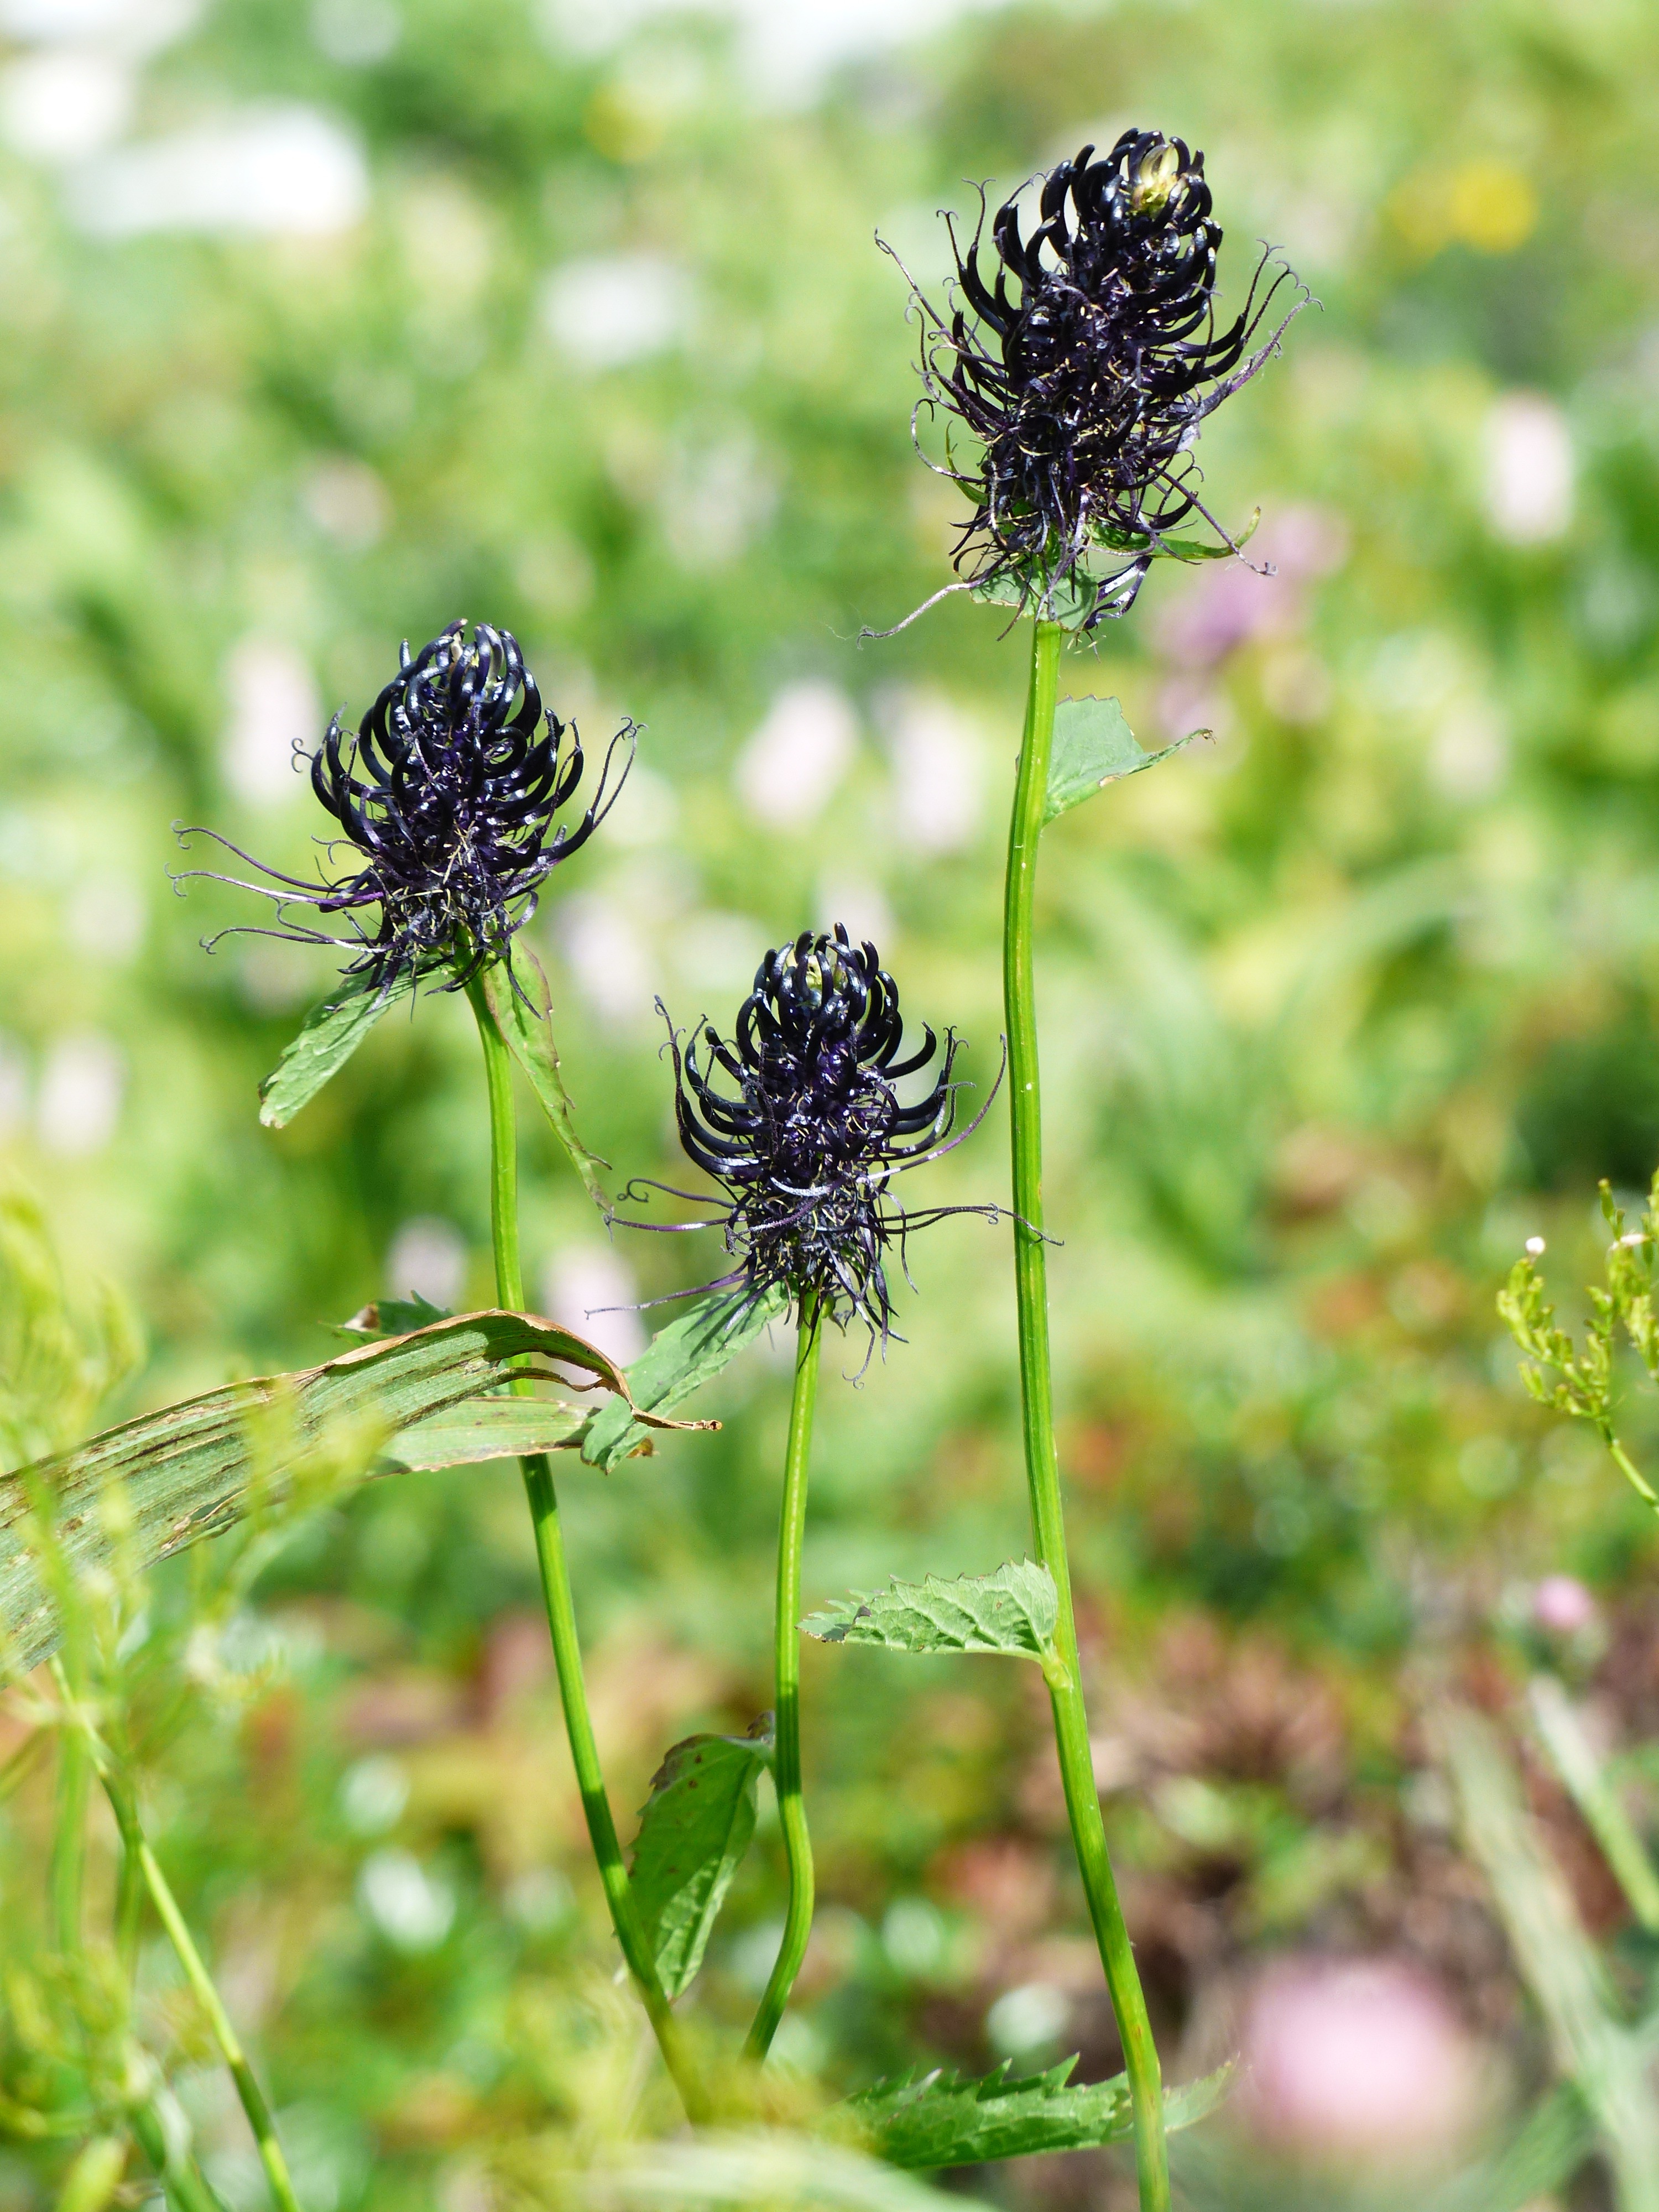
blossom, plant, meadow, prairie, flower, bloom, black, flora, wildflower, thistle, flowering plant, daisy family, devil's claw, silybum, campanulaceae, bell flower greenhouse, annual plant, land plant, phyteuma, black devil's claw, jet black, black rapunzel, phyteuma nigrum